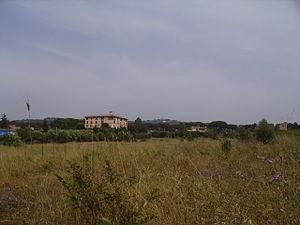
Bovillae est une cité antique latine puis romaine qui se trouve au sud de Rome. Aujourd'hui, le site archéologique est sur le territoire de la commune de Marino, dans la province de Rome, dans la région des Castelli Romani.